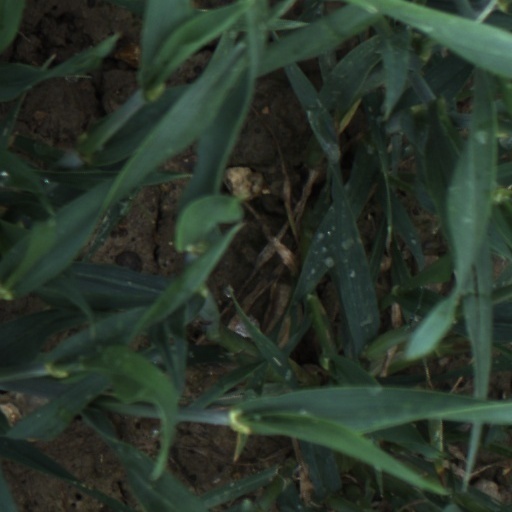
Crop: wheat